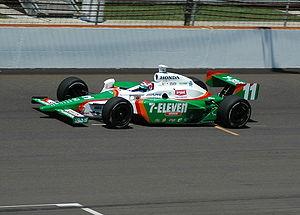
Antoine Rizkallah Kanaan Filho dit Tony Kanaan est un pilote automobile brésilien d'origine libanaise. Il dispute depuis 2003 le championnat IndyCar Series, qu'il a remporté en 2004.